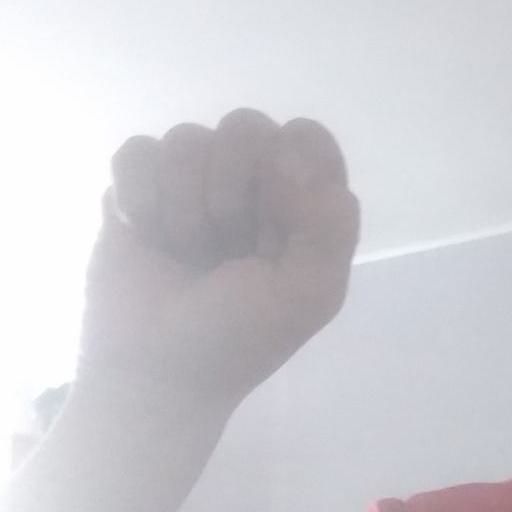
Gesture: fist